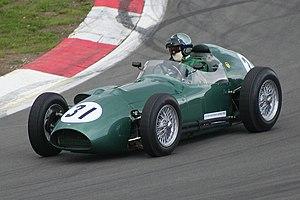
L'Aston Martin DBR4 est une monoplace de Formule 1 ayant couru quatre Grands Prix du championnat du monde de Formule 1 1959 et le Grand Prix automobile des Pays-Bas 1960 avec Roy Salvadori et Carroll Shelby.
Le Grand Prix des Pays-Bas 1959, disputé sur le circuit de Zandvoort le 31 mai 1959, est la soixante-dix-huitième épreuve du championnat du monde de Formule 1 courue depuis 1950 et la troisième manche du championnat 1959.
Le Grand Prix d'Italie 1959, disputé sur le circuit de Monza le 13 septembre 1959, est la quatre-vingt-troisième épreuve du championnat du monde de Formule 1 courue depuis 1950 et la huitième manche du championnat 1959.
Le Grand Prix du Portugal 1959, disputé dans la banlieue de Lisbonne sur le circuit du parc de Monsanto le 23 août 1959, est la quatre-vingt-deuxième épreuve du championnat du monde de Formule 1 courue depuis 1950 et la septième manche du championnat 1959.
Le Grand Prix de Grande-Bretagne 1959, disputé sur le circuit d'Aintree le 18 juillet 1959, est la quatre-vingtième épreuve du championnat du monde de Formule 1 courue depuis 1950 et la cinquième manche du championnat 1959.